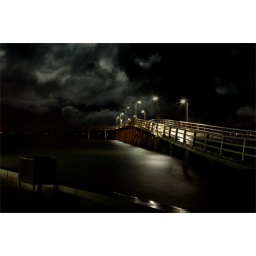
This is a photo montoge. I placed the clouds in this photo of a bridge in sarasota, florida.